Frogner Park

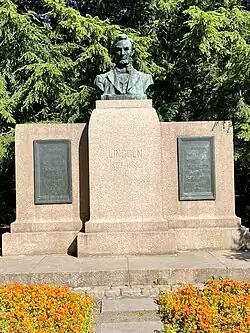
Lincoln Monument

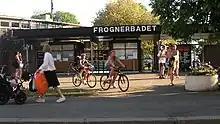
Entrance of Frognerbadet

Under Wegner, some surrounding buildings were also built, the Henriette Wegner Pavilion on the nearby hill "Utsikten" (The View) and the coachman house at the main gate in front of the manor house. In front of the main buildings is also a sundial built for Wegner.